Liberation of Strasbourg

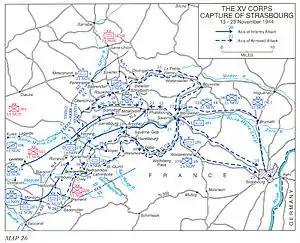
The routes taken by US and French forces involved in the liberation of Strasbourg

On 22 November 1944, the French 2nd Armored Division, along with the French First Army, was directed to capture Strasbourg by the Allied Supreme Command. That same day, the 2nd DB moved up to the vital pass at Saverne, which had been taken by the Americans, about 40 km northwest of Strasbourg. This Saverne "gap" is the historic gateway through the barrier of the Vosges Mountains, opening a line of advance on Strasbourg.